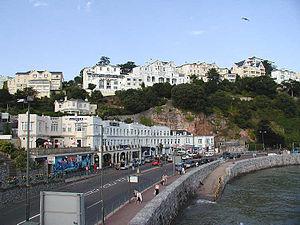
Torbay est une baie située à proximité du comté de Devon exposée à l'est, à l'extrémité ouest de la Lyme Bay. Torbay se trouve entre les villes d'Exeter et de Plymouth, dans le sud-ouest de l'Angleterre. Torbay s'est séparé du Devon le 1ᵉʳ avril 1998, et jouit d'une forme d'autonomie. Torbay comme quartier administratif a été créé en 1968 par fusion des 3 boroughs de Torquay, Paignton et Brixham, qui sont les villes principales de Torbay.
Elizabeth Barrett Browning, née le 6 mars 1806 à Coxhoe Hall, dans le comté de Durham, et morte le 29 juin 1861 à Florence, est une poétesse, essayiste et pamphlétaire anglaise de l'ère victorienne.
Torquay est une ville britannique, située en bordure de la Manche, dans le Sud de l'Angleterre, dans le comté de Devon.